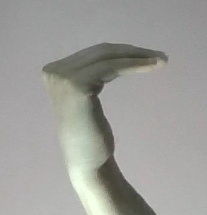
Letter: haa